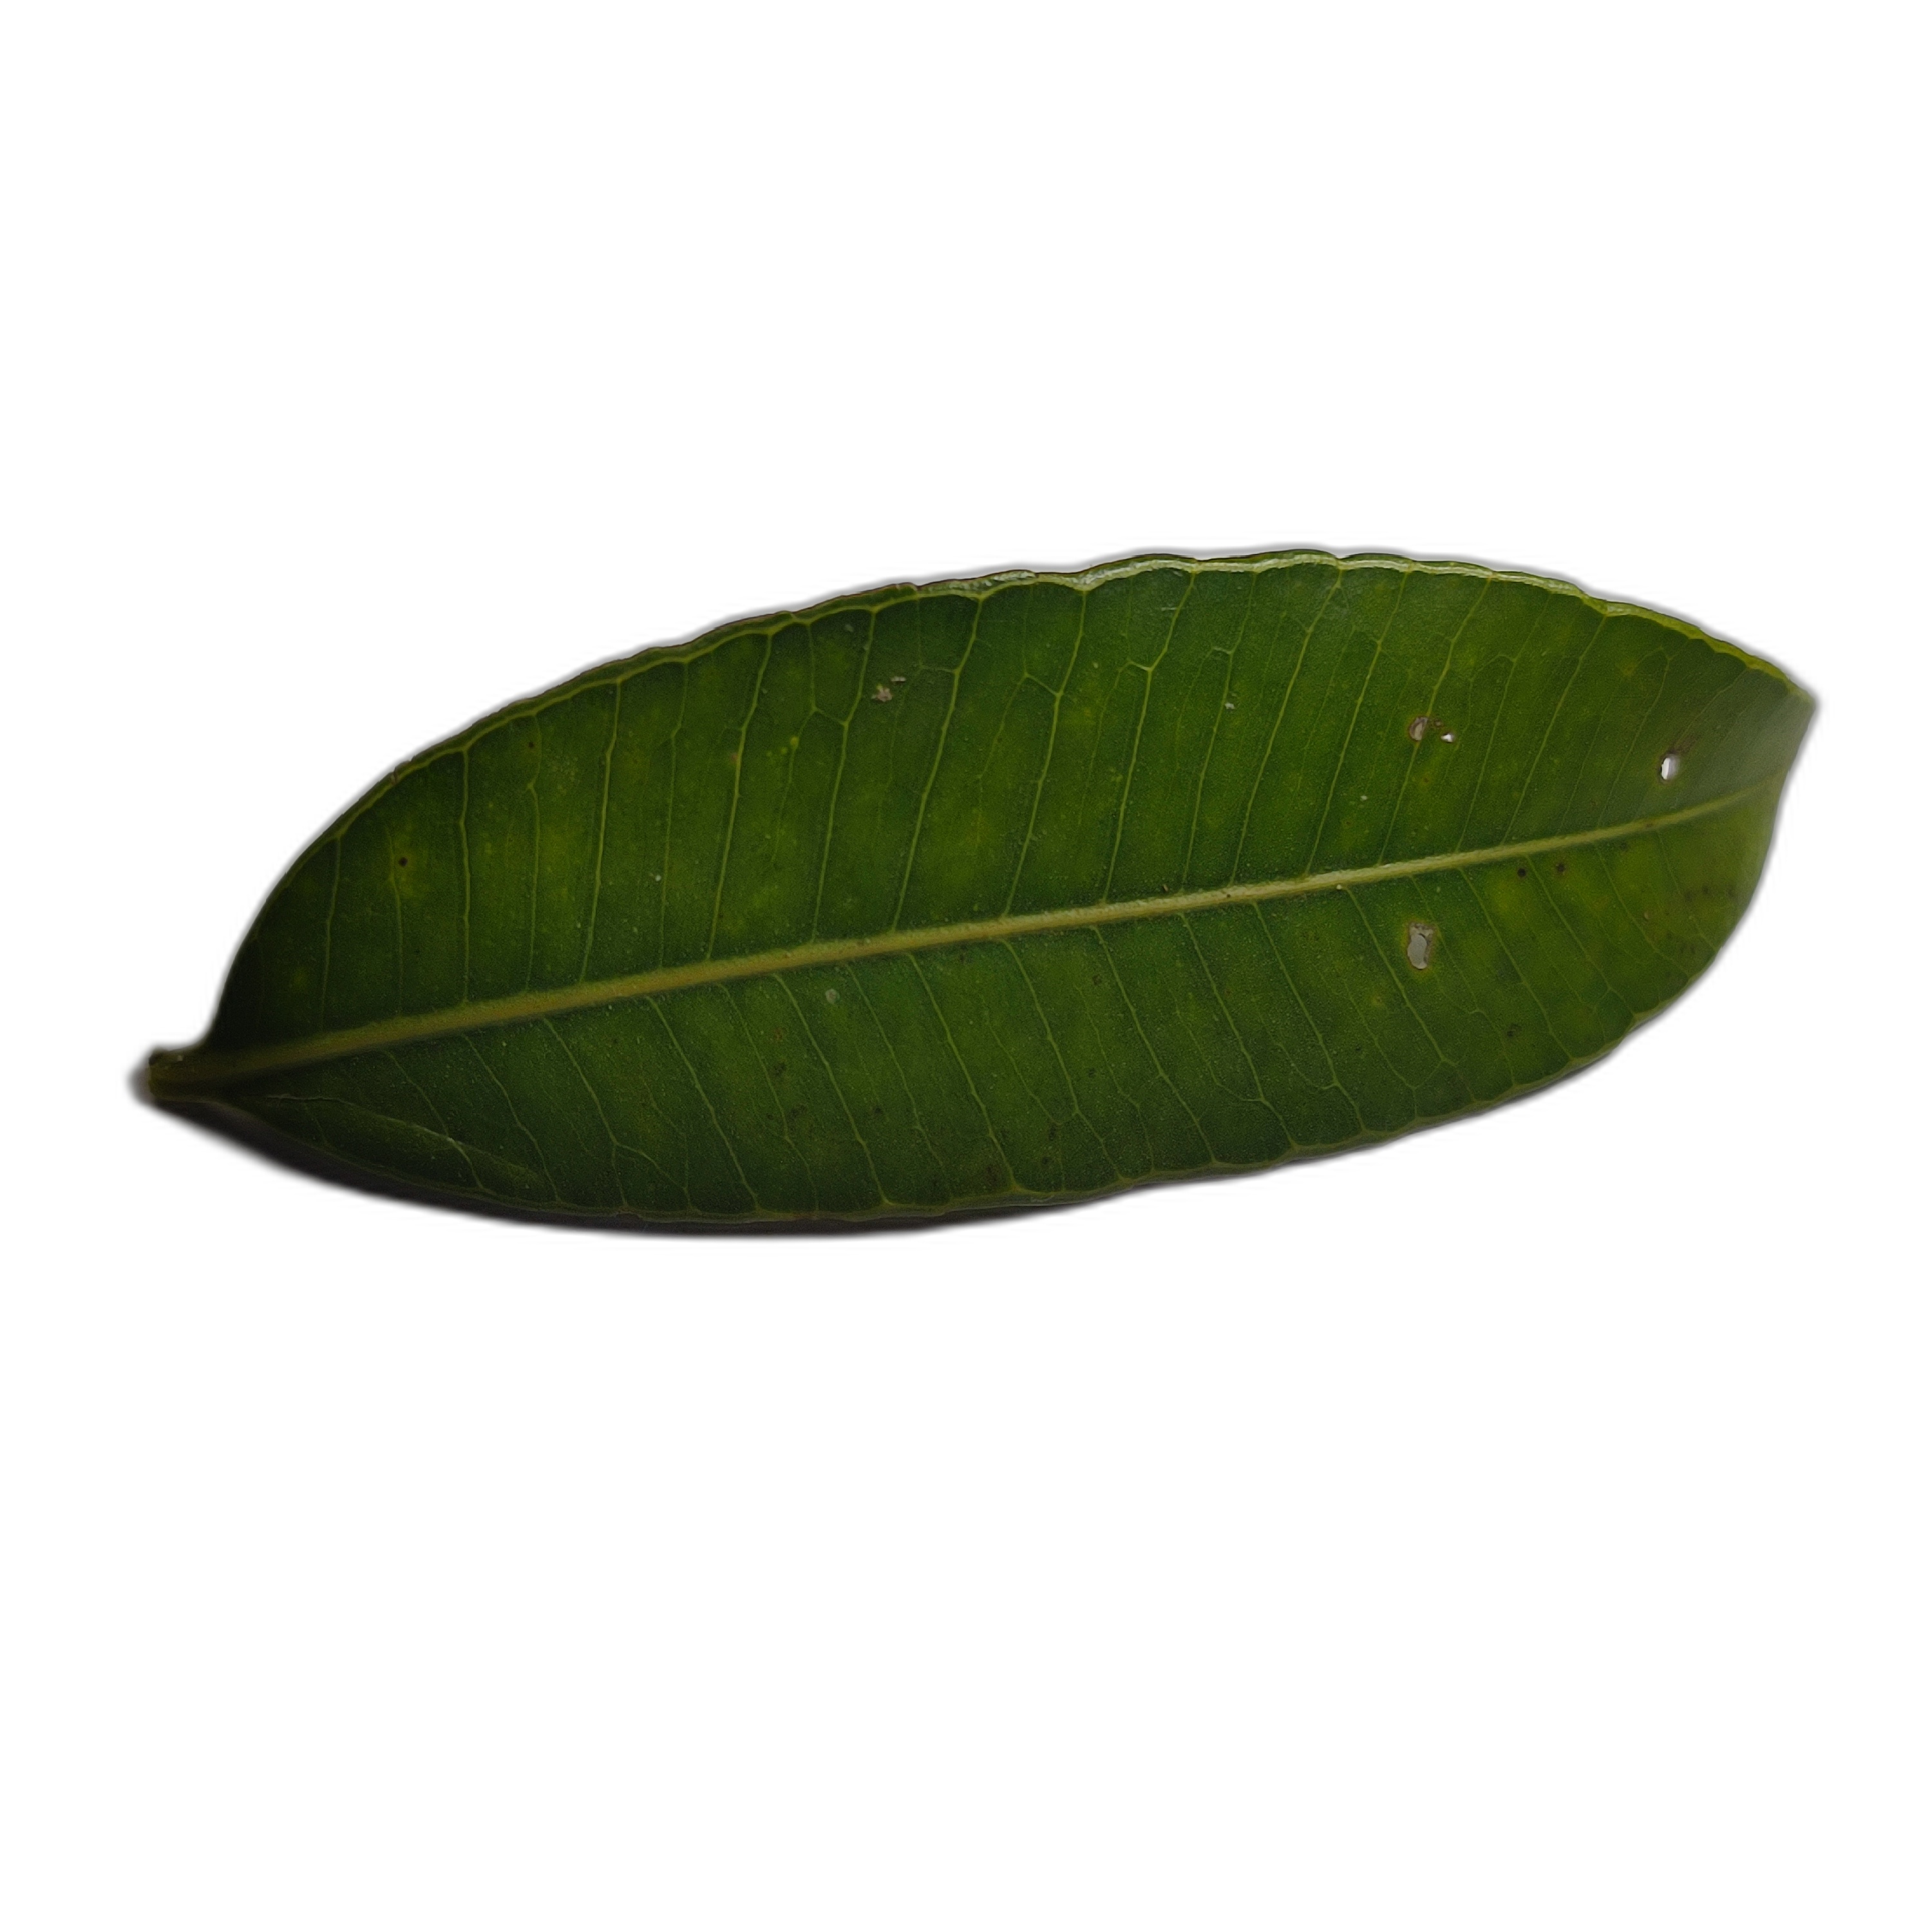
Label: healthy